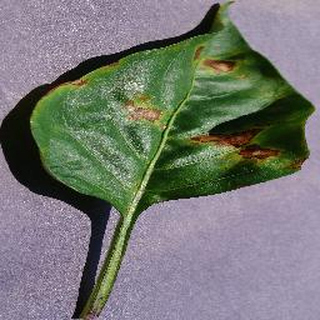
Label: bell_pepper_bacterial_spot